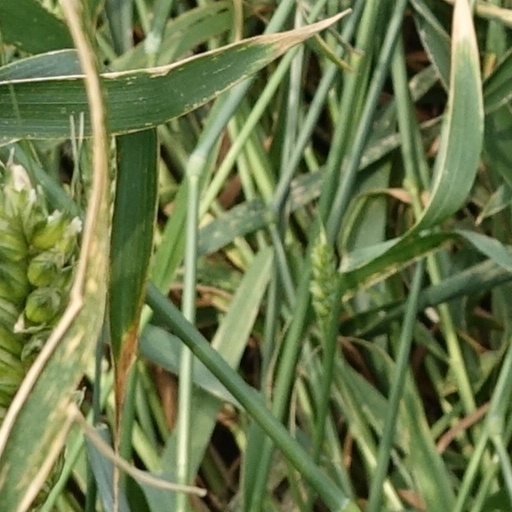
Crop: wheat